2014 NCAA Division I women's basketball championship game

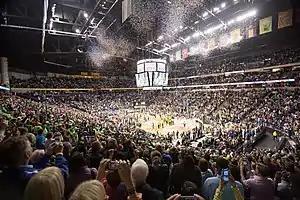
Bridgestone Arena after the championship game.

The 2014 NCAA Division I women's basketball championship game was the final game of the 2014 NCAA Division I women's basketball tournament. It determined the national champion for the 2013–14 NCAA Division I women's basketball season. The game matched the Notre Dame Fighting Irish and the UConn Huskies and was played on April 8, 2014, at the Bridgestone Arena in Nashville, Tennessee.